Marylou Whitney

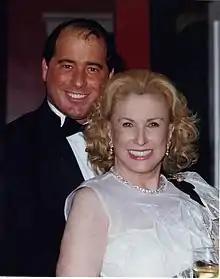
With her third husband, John Hendrickson

Marylou Whitney (née Mary Louise Schroeder; December 24, 1925 – July 19, 2019) was an American socialite and philanthropist. A prominent owner and breeder of thoroughbred racehorses, Whitney was notable for "reigning for decades as the social queen of the Saratoga and Lexington racing seasons".